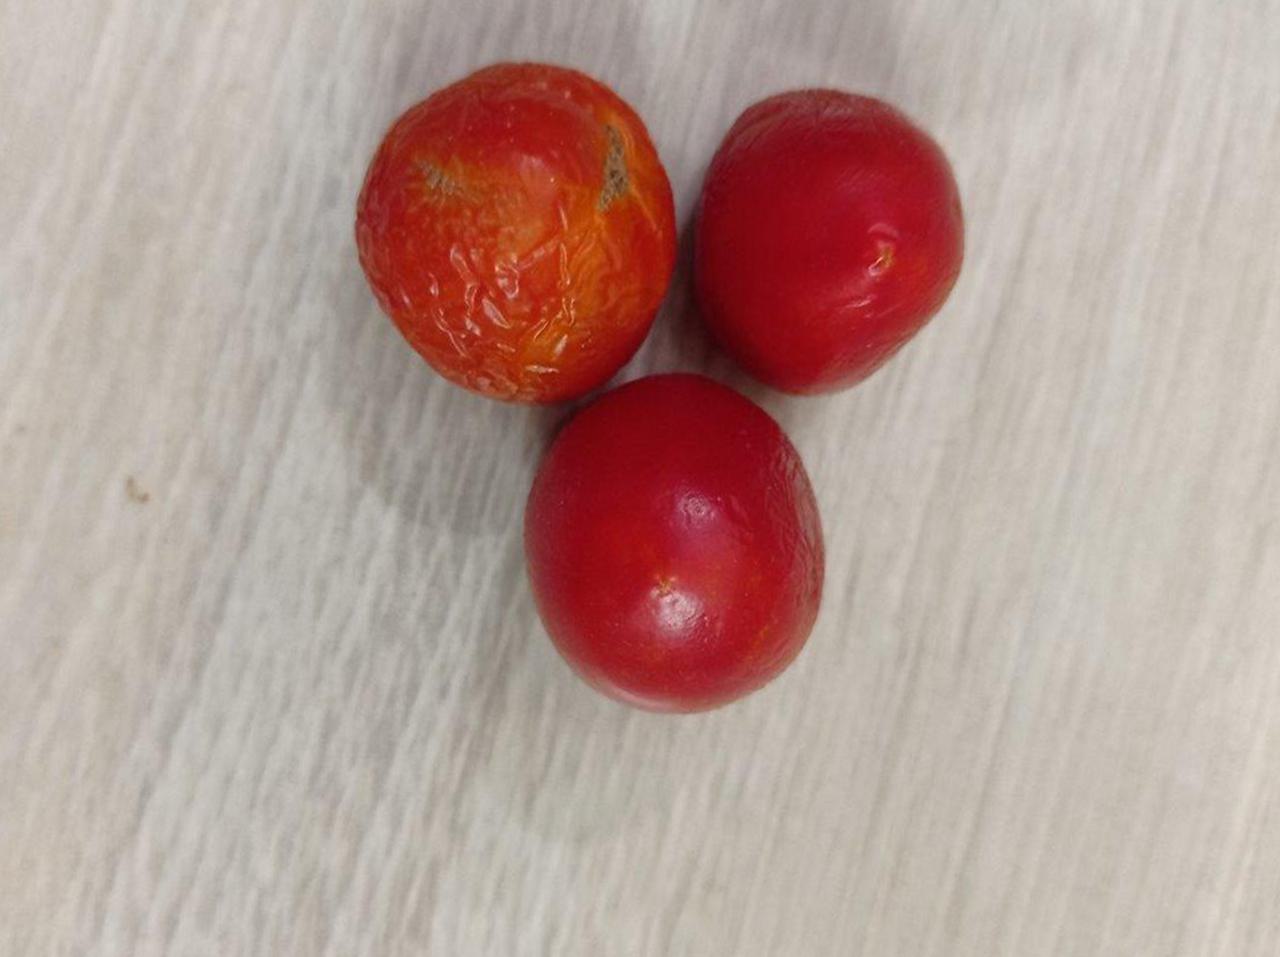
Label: Rotten